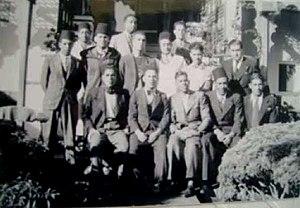
L'histoire du football en Afrique française du Nord est étroitement liée à celui du football français. Lorsque le football fit son apparition en France durant l'année 1872, celui-ci apparut à son tour naturellement vers l'année 1894 en Afrique du Nord, région du monde soumise à l'autorité française. Le football s'y développa donc progressivement durant plus d'un demi-siècle avec la création d'un grand nombre de clubs mais aussi d'organismes qui régirent sa pratique lors de compétitions départementales et inter-régionales. Puis il vit sa fin au cours l'année 1962 date de l'indépendance de l'Algérie, dernier territoire nord-africain qui se défit de l'autorité française et qui vit donc la fin du football d'époque coloniale en Afrique française du Nord
L'Union Sportive Madinet d'Oran, plus couramment abrégé en USM Oran ou encore en USMO, est un club de football algérien fondé le 1ᵉʳ mars 1926 à Oran sous le nom de l'Union Sportive Musulmane Oranaise.
Cet article traite du football en Algérie durant l'époque coloniale de 1830 à 1962.